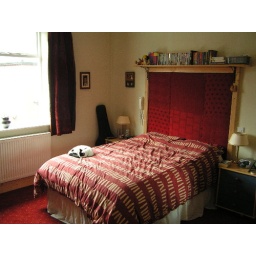
The bed, complete with new headboard, book shelves, guitar in the corner, and cat!